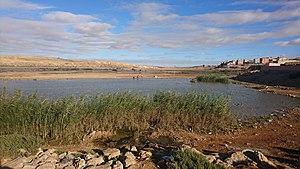
La Seguia el-Hamra est un oued situé au Sahara occidental sous contrôle du Maroc.